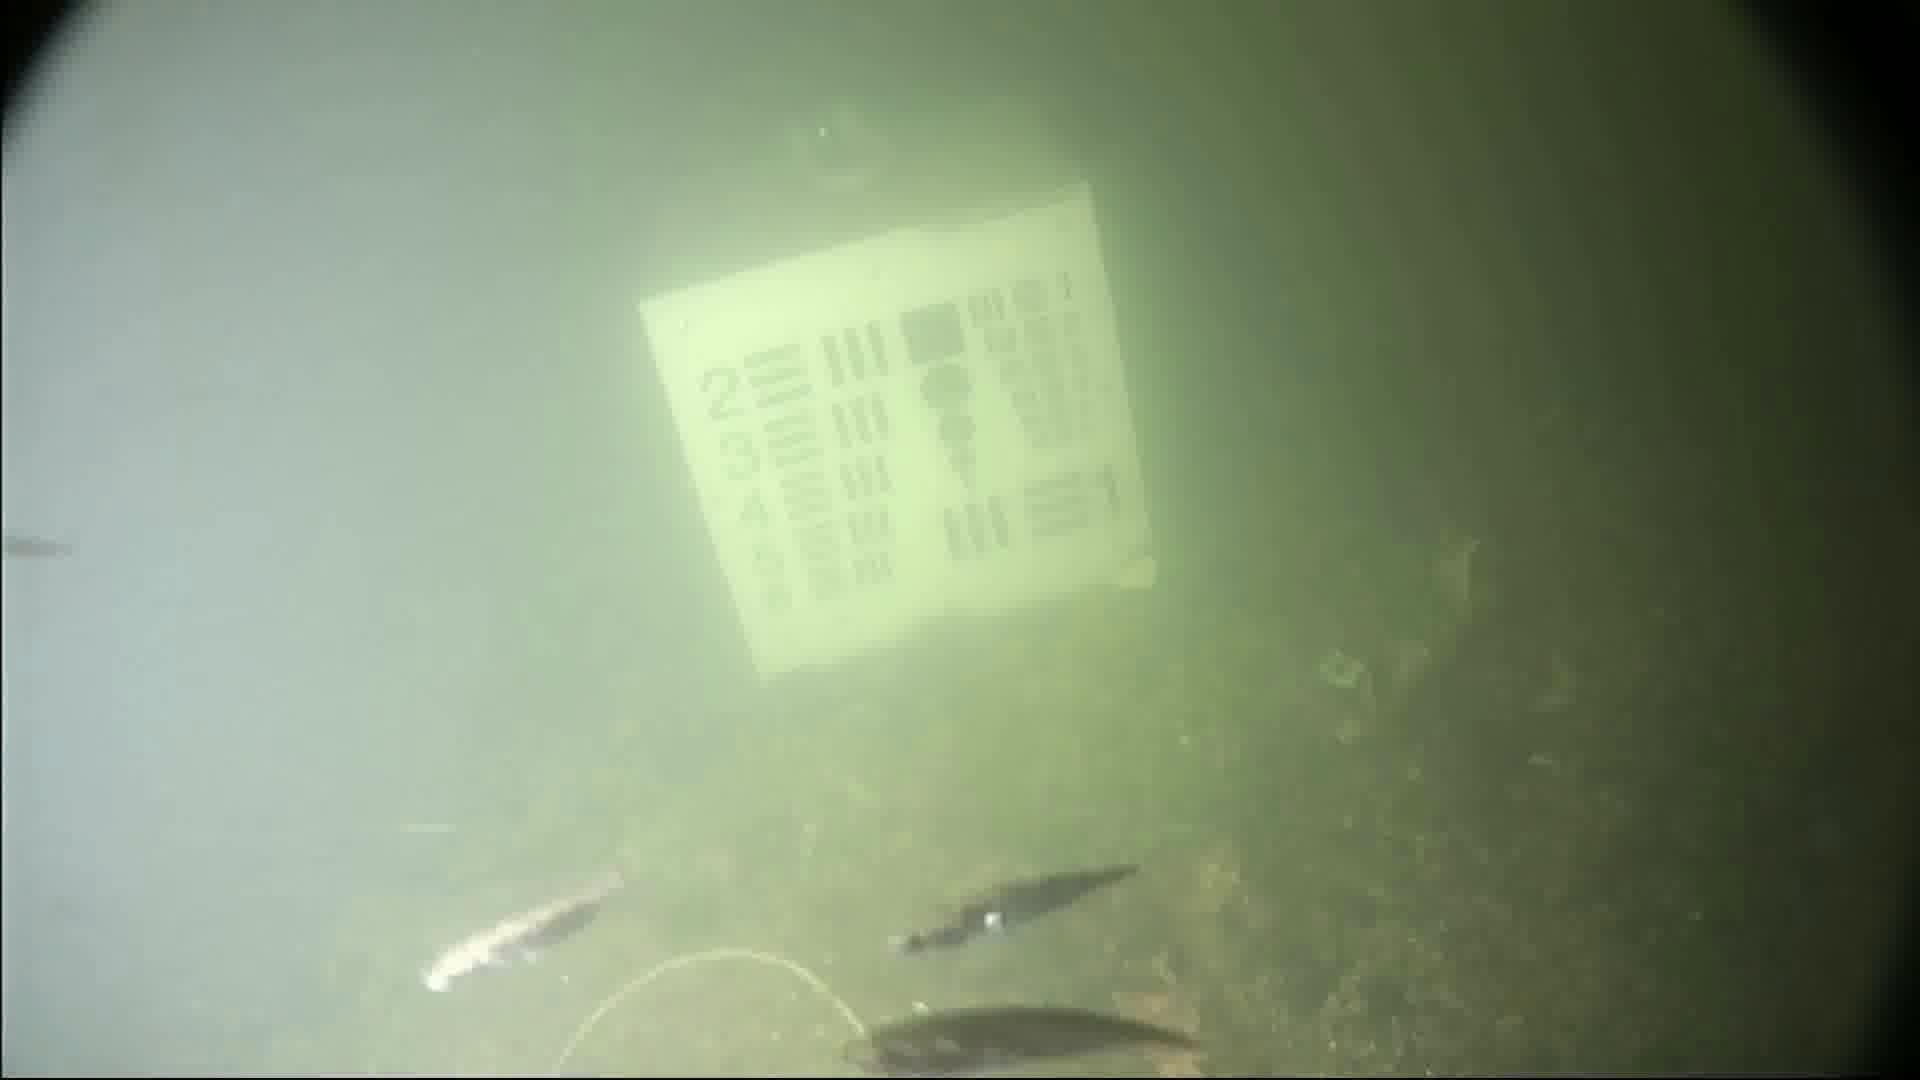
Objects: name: small_fish
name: starfish